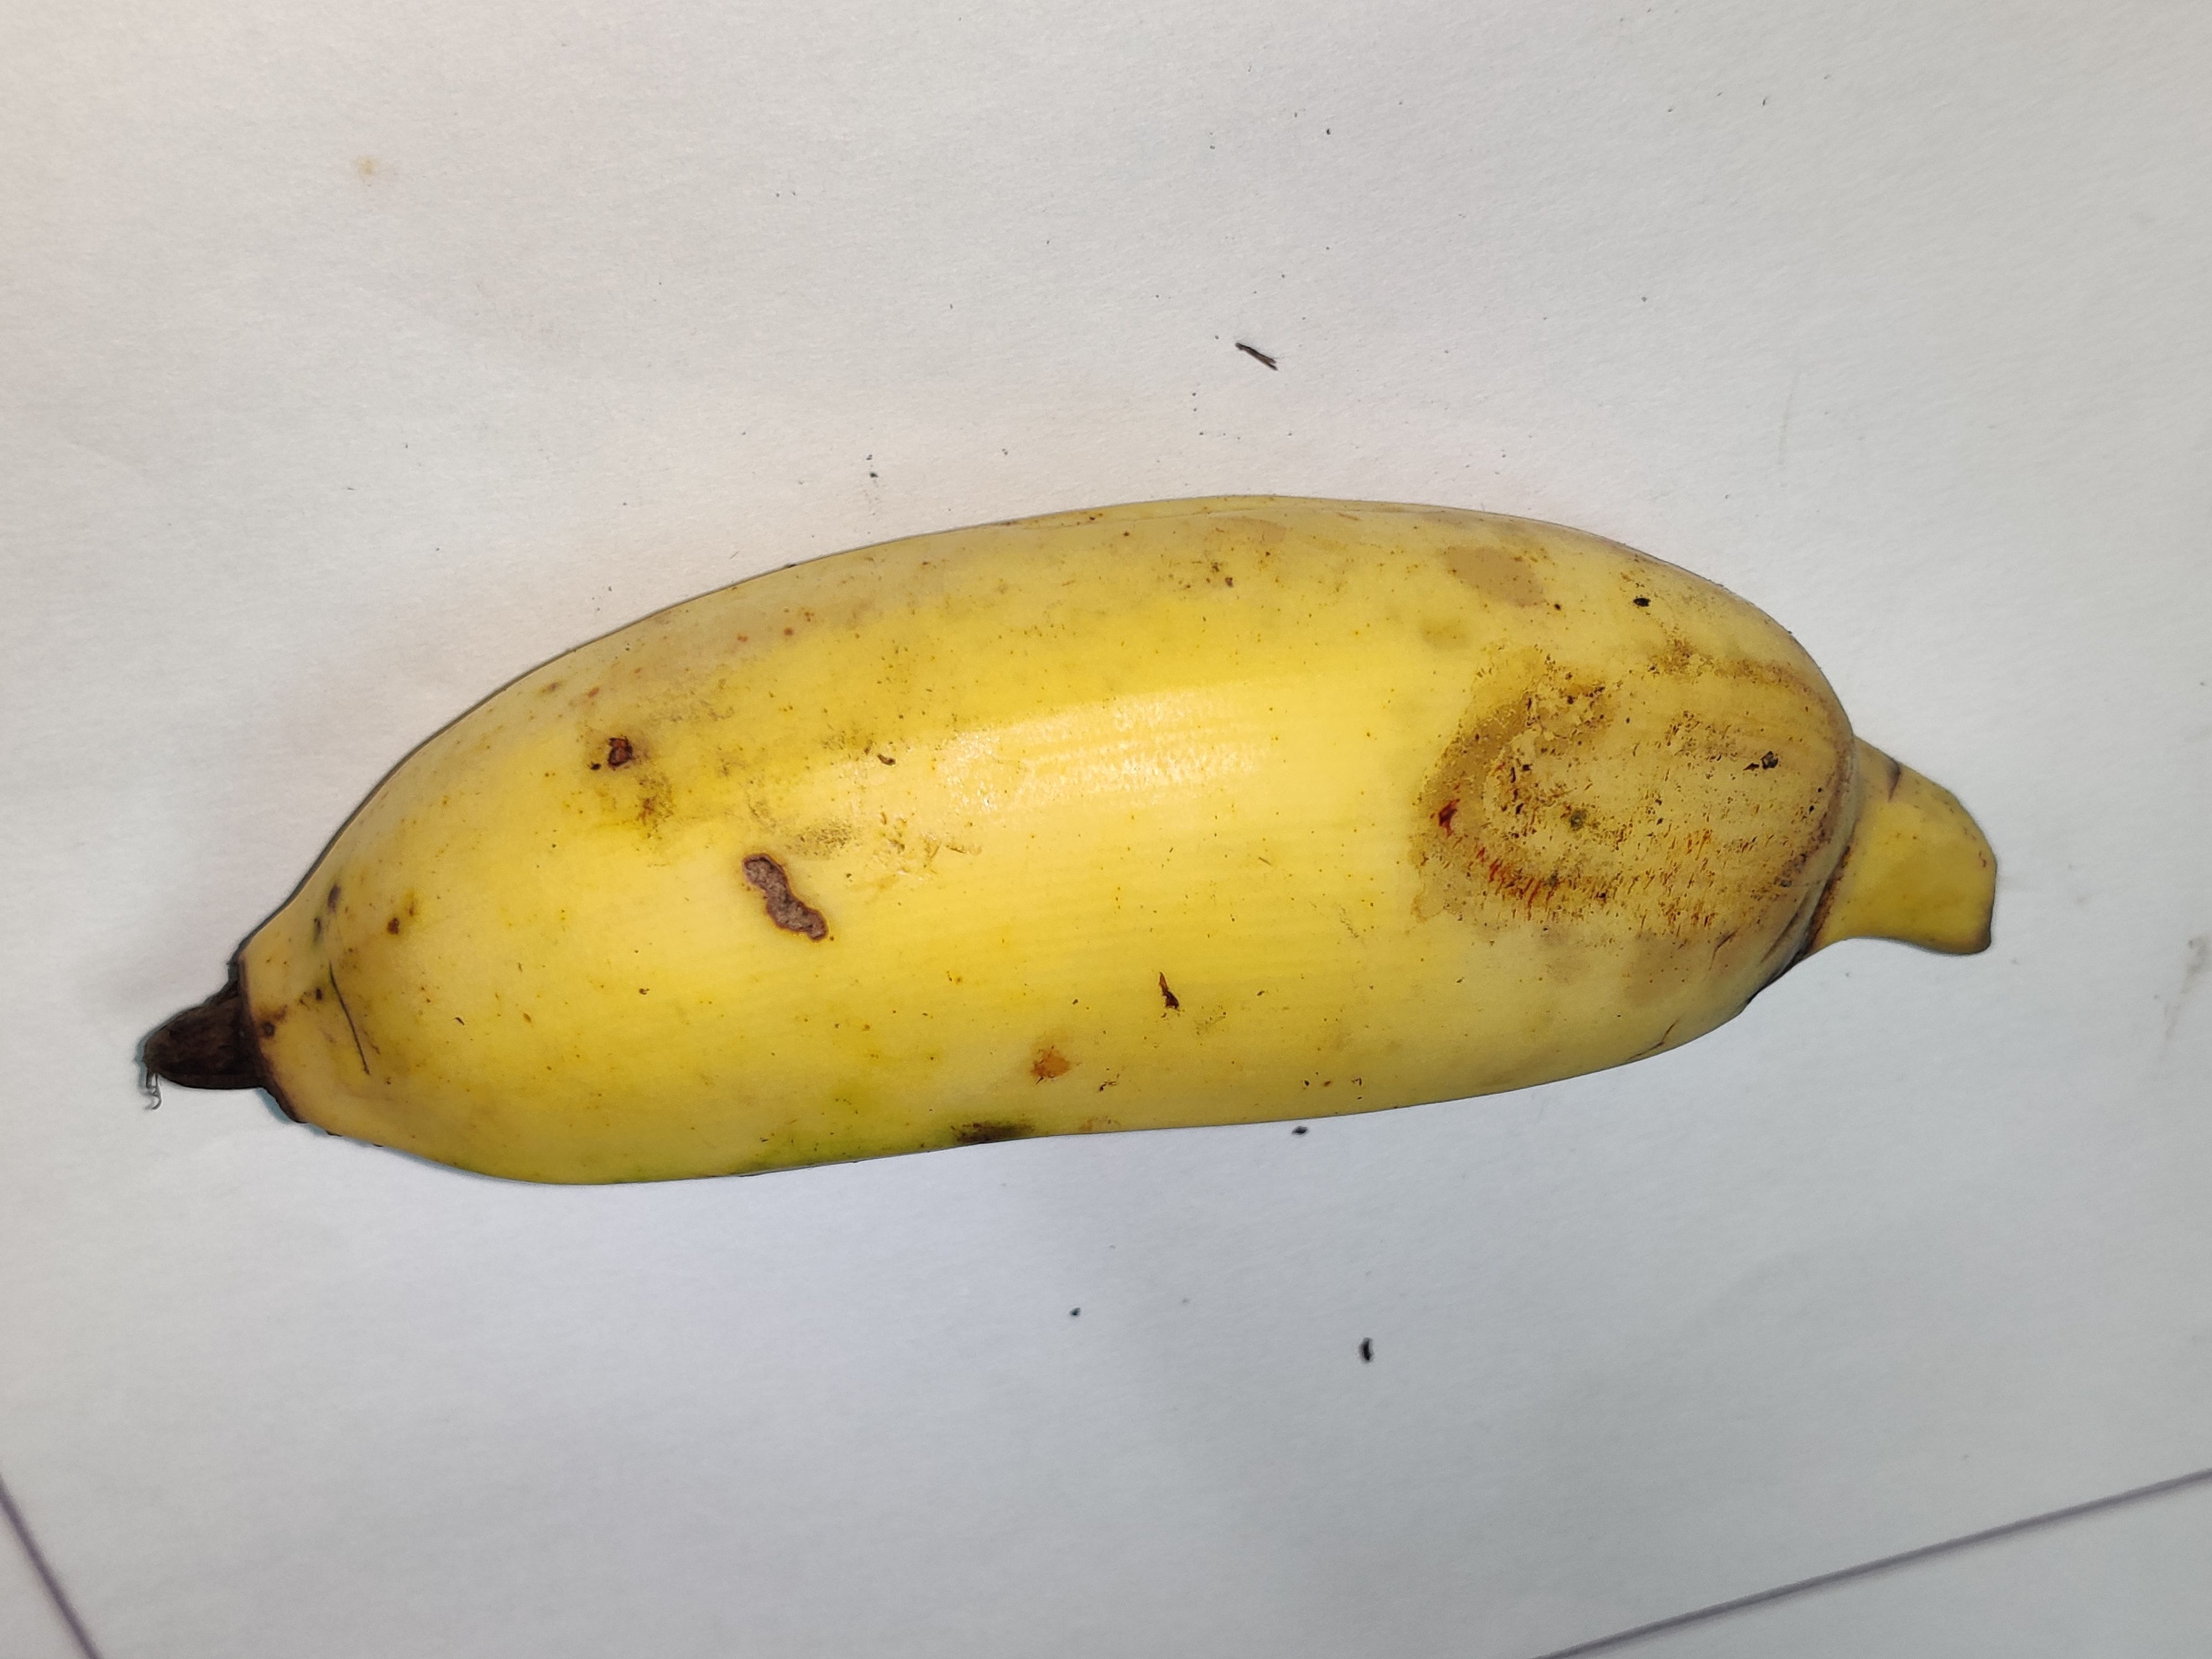
Fruit: banana
Grade: 1st-grade